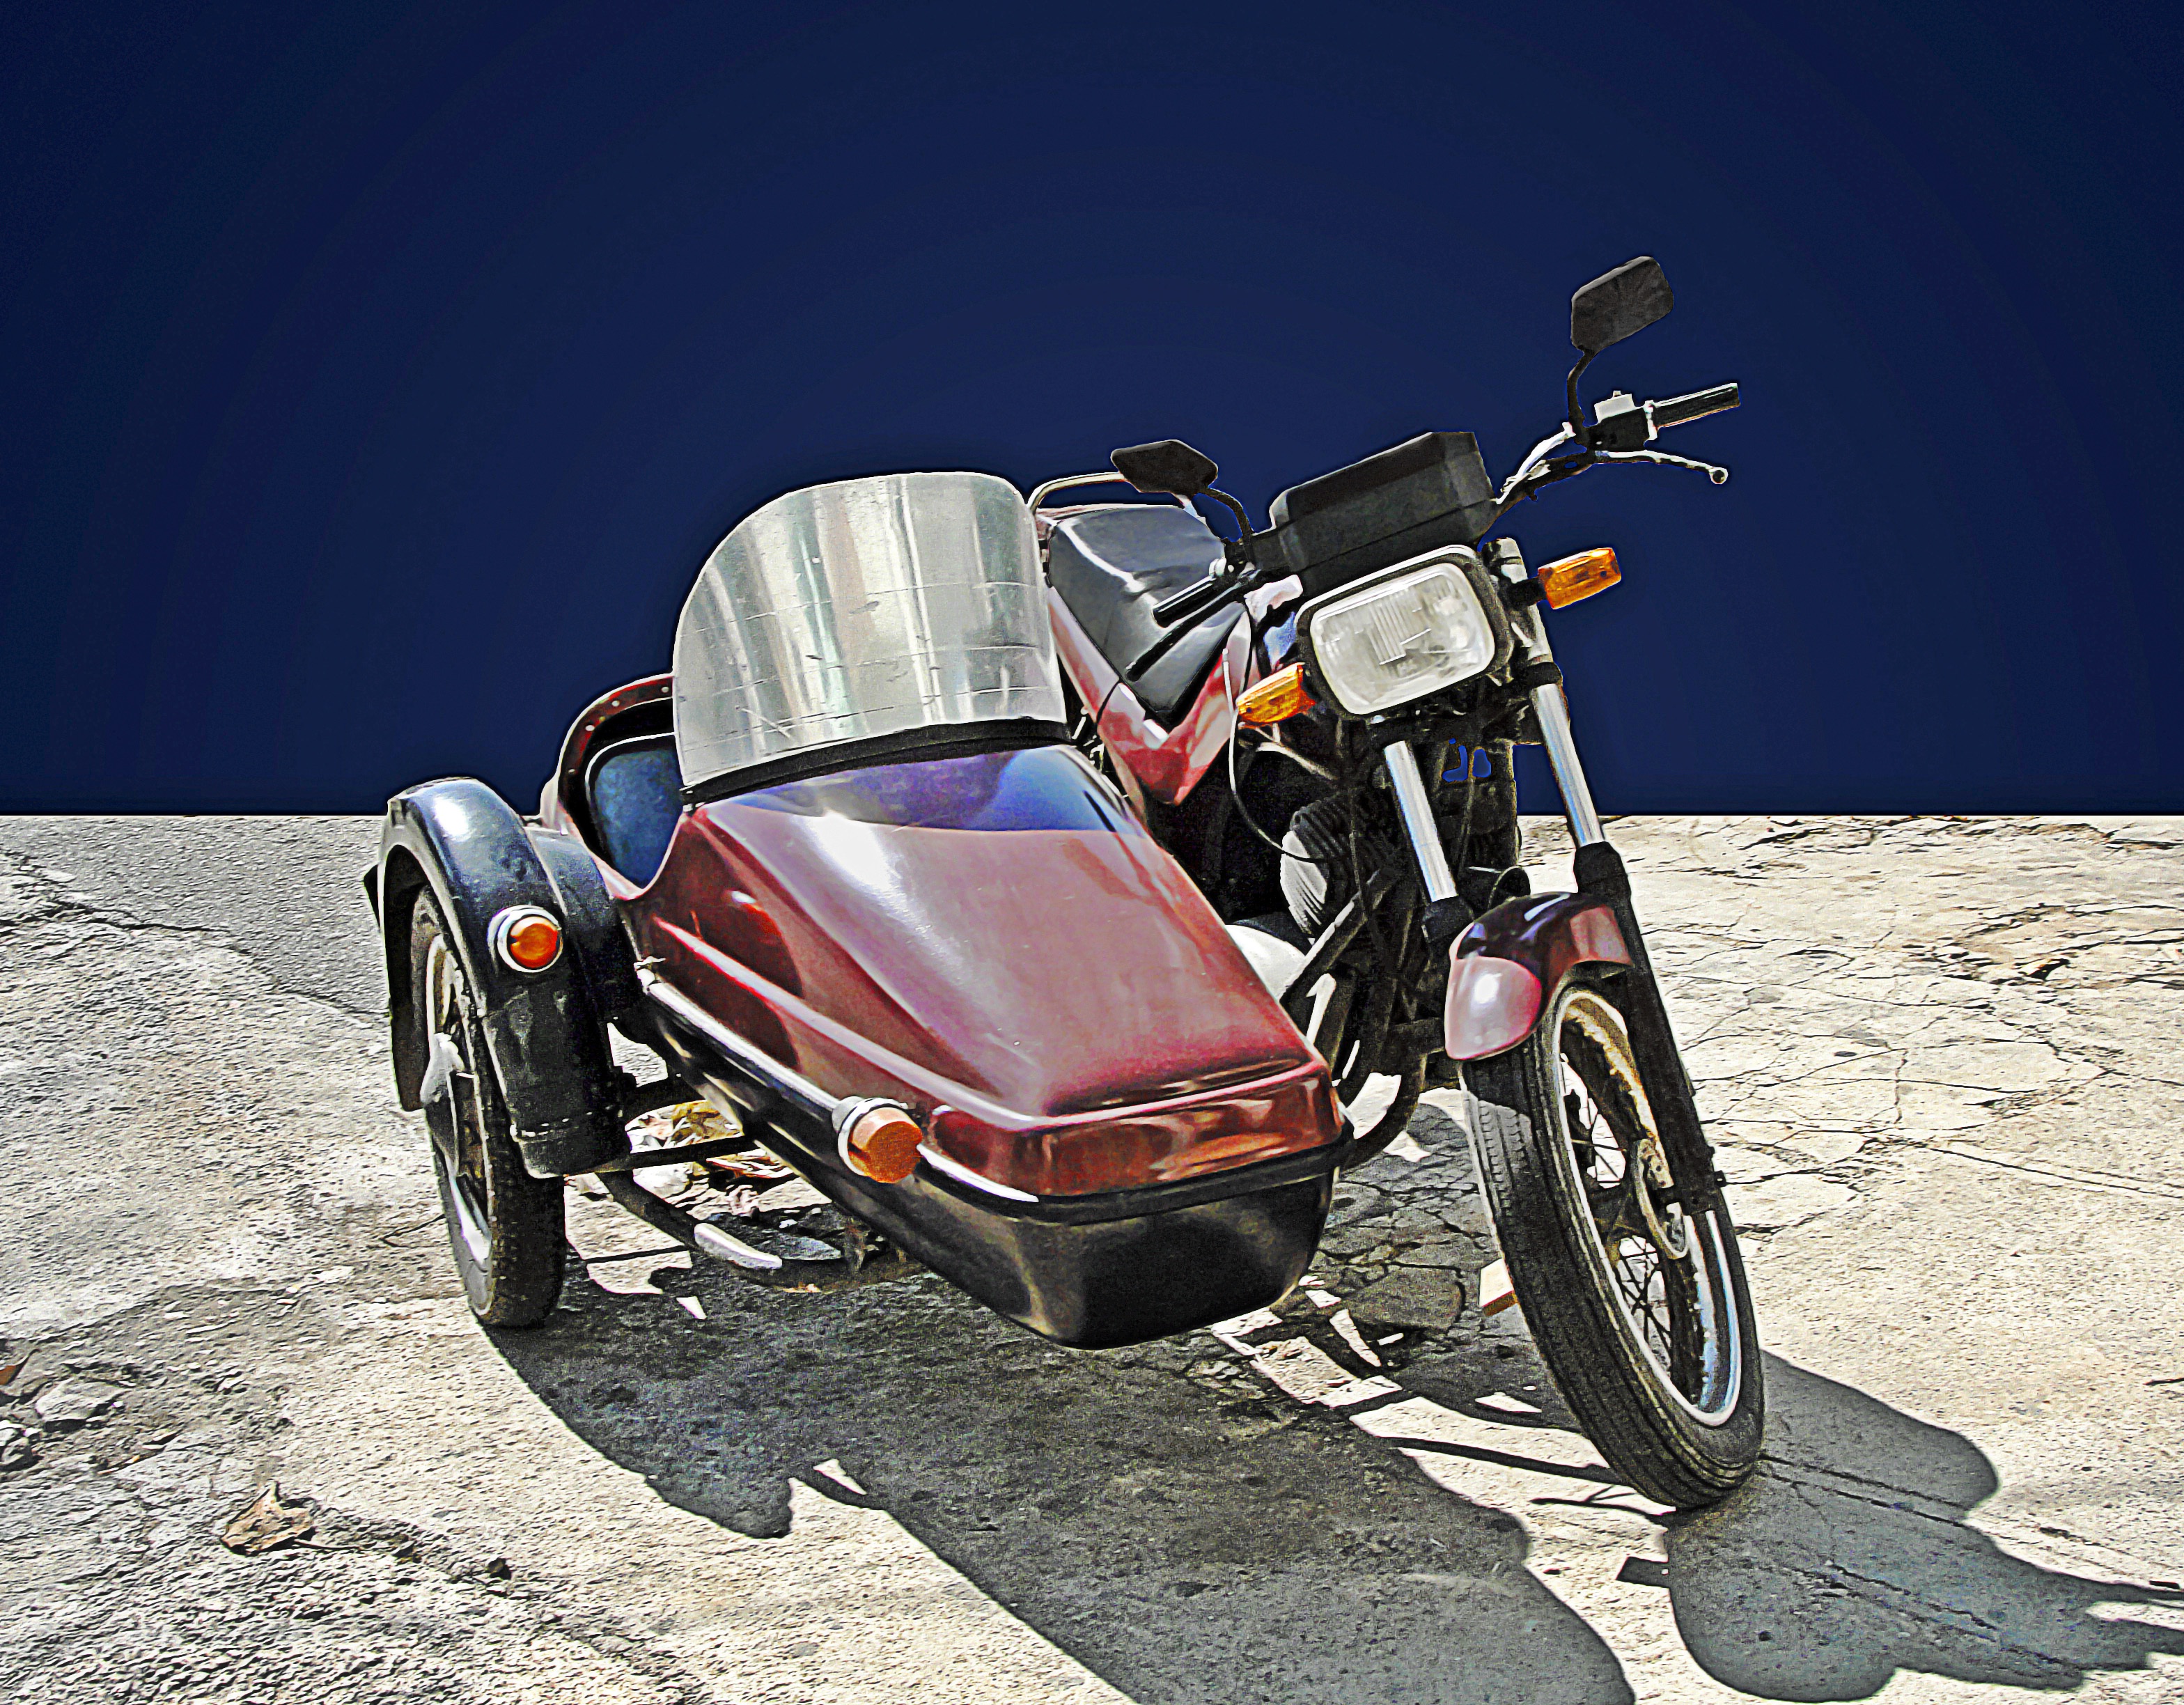
car, vehicle, motorcycle, moto, racing, sidecar, old bike, cruiser, motorcycling, land vehicle, automobile make